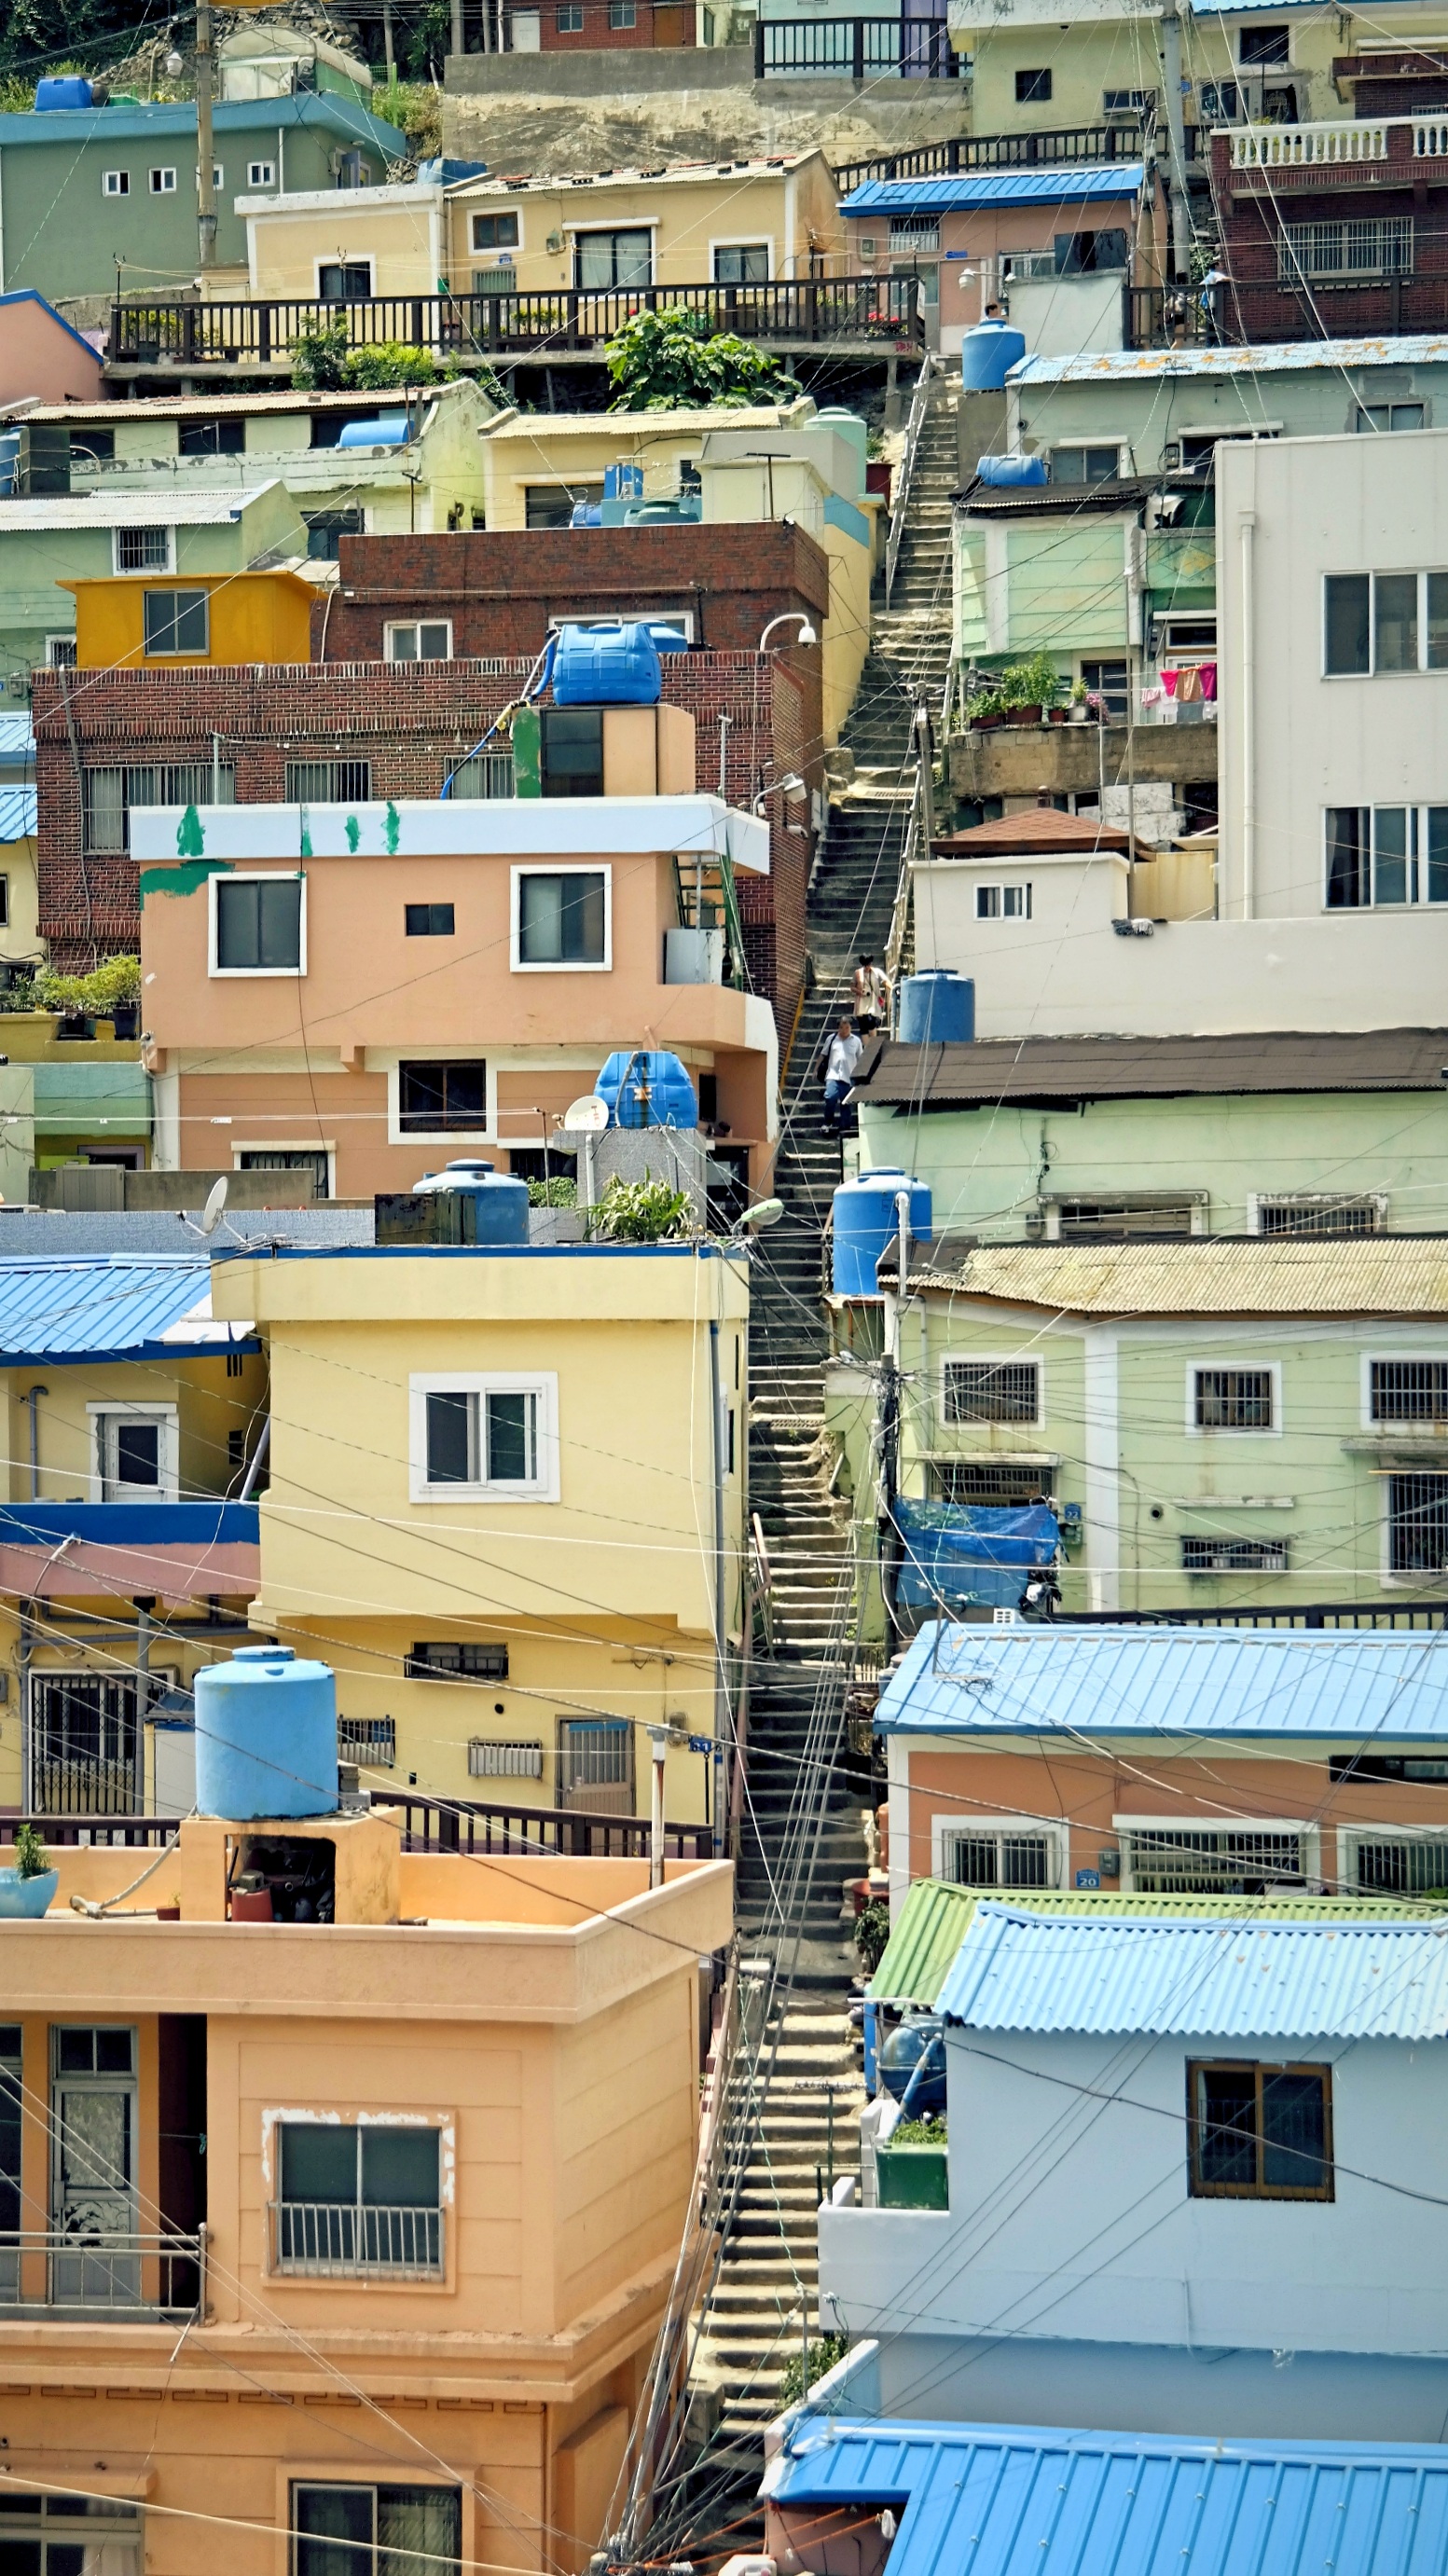
architecture, town, city, home, skyscraper, cityscape, downtown, suburb, facade, apartment, tower block, busan, condominium, neighbourhood, gamcheon, moon village, cultural village, aerial photography, urban area, residential area, human settlement